CoCo Vandeweghe

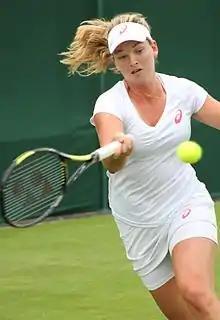
Vandeweghe 2014

Vandeweghe commenced her 2014 season at Auckland, where she was the top seed in the qualifying rounds. She beat Valeria Solovyeva and Irena Pavlovic in straight sets before losing to Kristýna Plíšková in three sets. Her next tournament was the Australian Open where she was seeded second in qualifying but lost to Anastasia Rodionova in straight sets. Given a wildcard into the Indian Wells Open, Vandeweghe earned her first WTA singles win of the year, beating Alexandra Cadanțu 6–4, 6–0 before losing to eighth seed Petra Kvitová 1–6, 3–6. Her next event was in Miami, where she qualified for the main draw with two set wins over Alison Van Uytvanck and Sharon Fichman. There, Vandeweghe beat Marina Erakovic, Anastasia Pavlyuchenkova, and Samantha Stosur before losing to eventual champion Serena Williams in the fourth round. With a strong showing in Miami, she reached a career-high ranking of No. 82. Next, she participated at the Monterrey Open before losing to Caroline Wozniacki in two close sets. At the French Open, Vandeweghe won her first-round match for the first time in Paris, beating Iveta Benešová in straight sets before losing to Ekaterina Makarova in the second round.